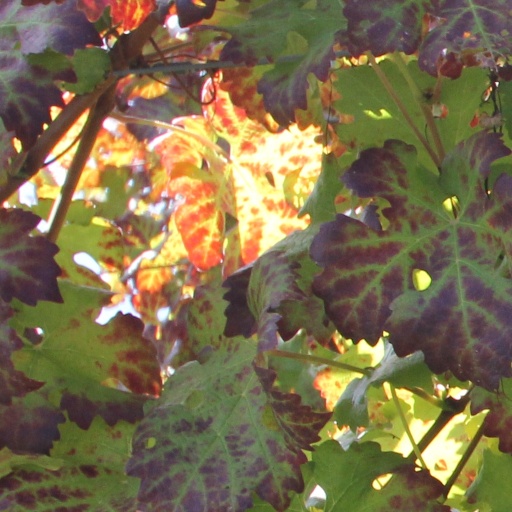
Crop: grape